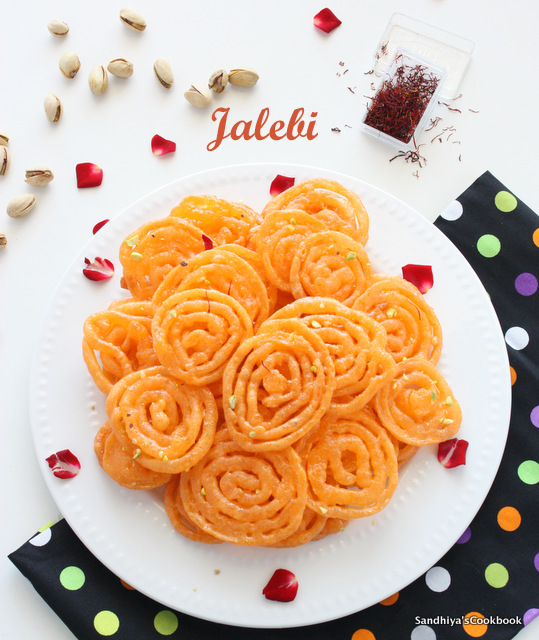
Dish: jalebi